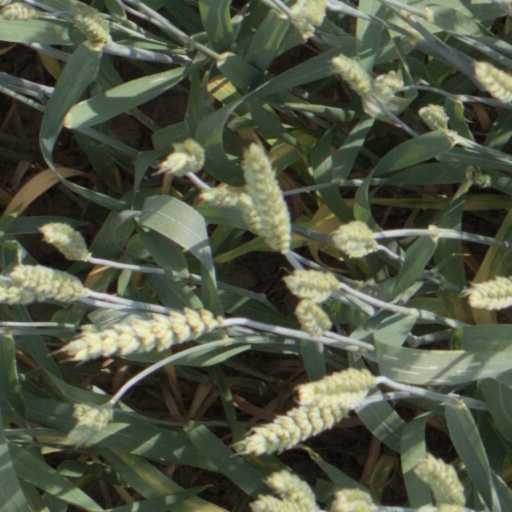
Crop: wheat